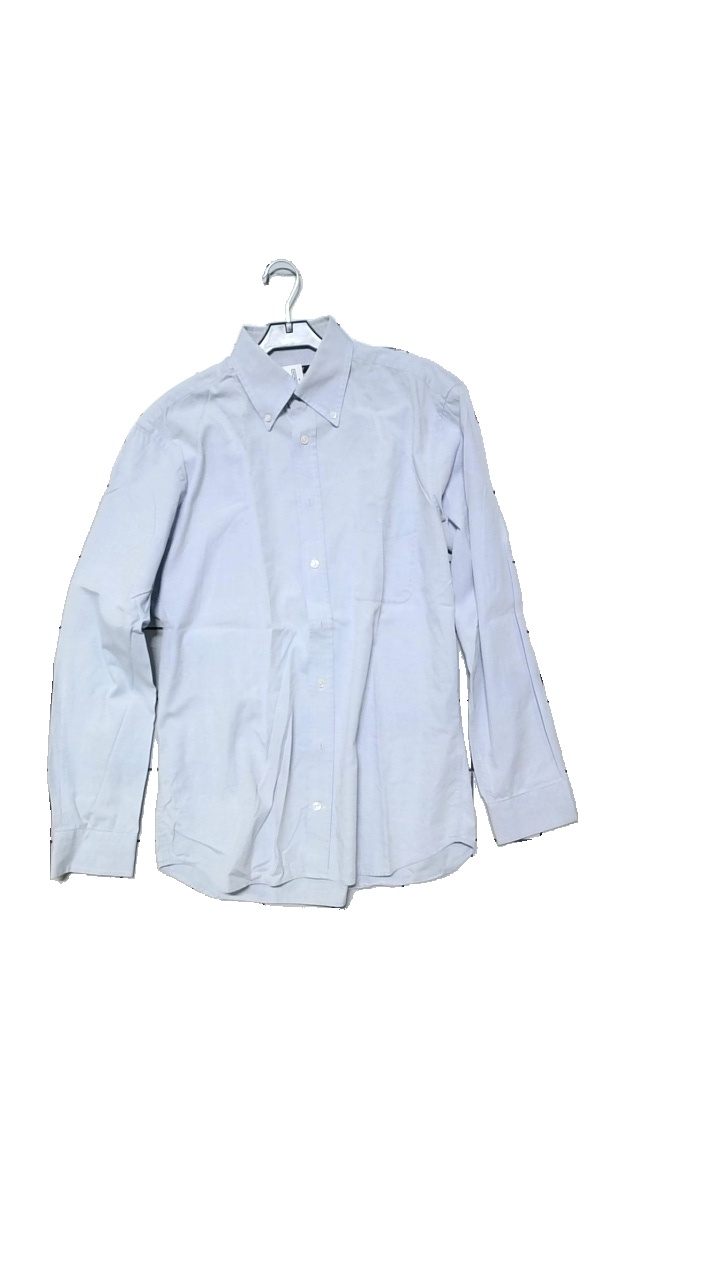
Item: Shirt (Men)
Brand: Gant
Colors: Blue
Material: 100% cotton
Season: All
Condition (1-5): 4
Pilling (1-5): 5
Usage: Reuse
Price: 100-150